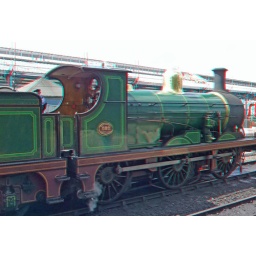
The BlueBell Railway Steam Locomotive No. 592 in anaglyph 3D stereo red cyan glasses to view